Miss America's Outstanding Teen 2022

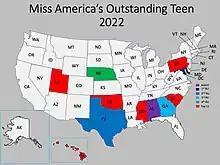

Miss America's Outstanding Teen 2022 was the 15th Miss America's Outstanding Teen pageant held in Orlando, Florida. Due to the COVID-19 pandemic, the planned 2021 edition was originally scheduled on August 8, 2020, the preliminary competitions were also scheduled on August 4–6, 2020, but it was postponed indefinitely. It has been announced that pageant would be held on July 10, 2021, with preliminary competitions were held on July 7–8, 2021.